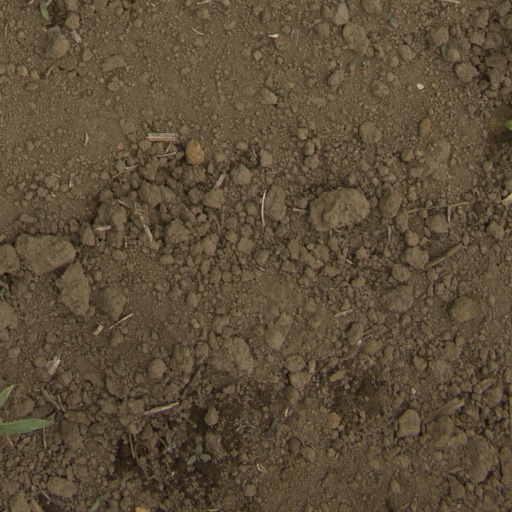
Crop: Jerusalem artichoke